Mathematica: A World of Numbers... and Beyond

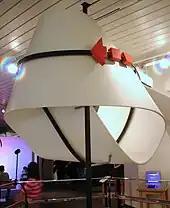
Large Möbius strip with traveling arrow

Mathematica: A World of Numbers... and Beyond is a kinetic and static exhibition of mathematical concepts designed by Charles and Ray Eames, originally debuted at the California Museum of Science and Industry in 1961. Duplicates have since been made, and they (as well as the original) have been moved to other institutions.